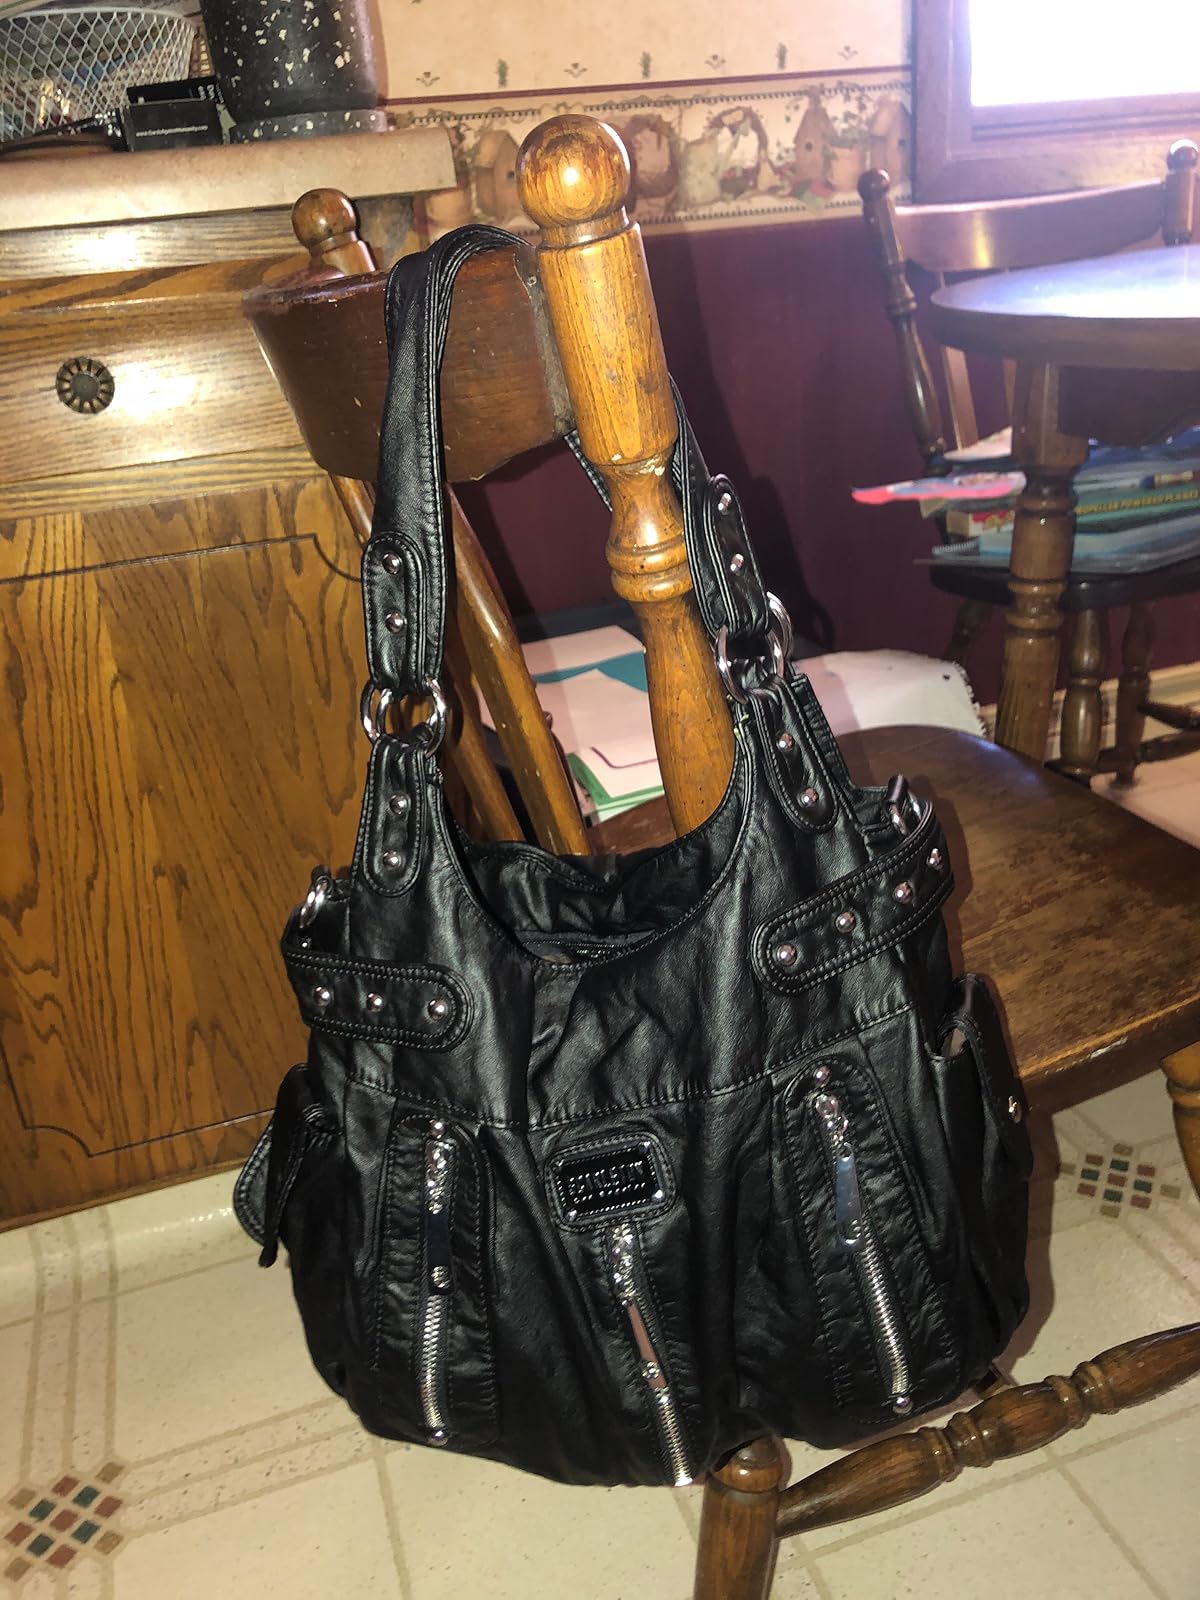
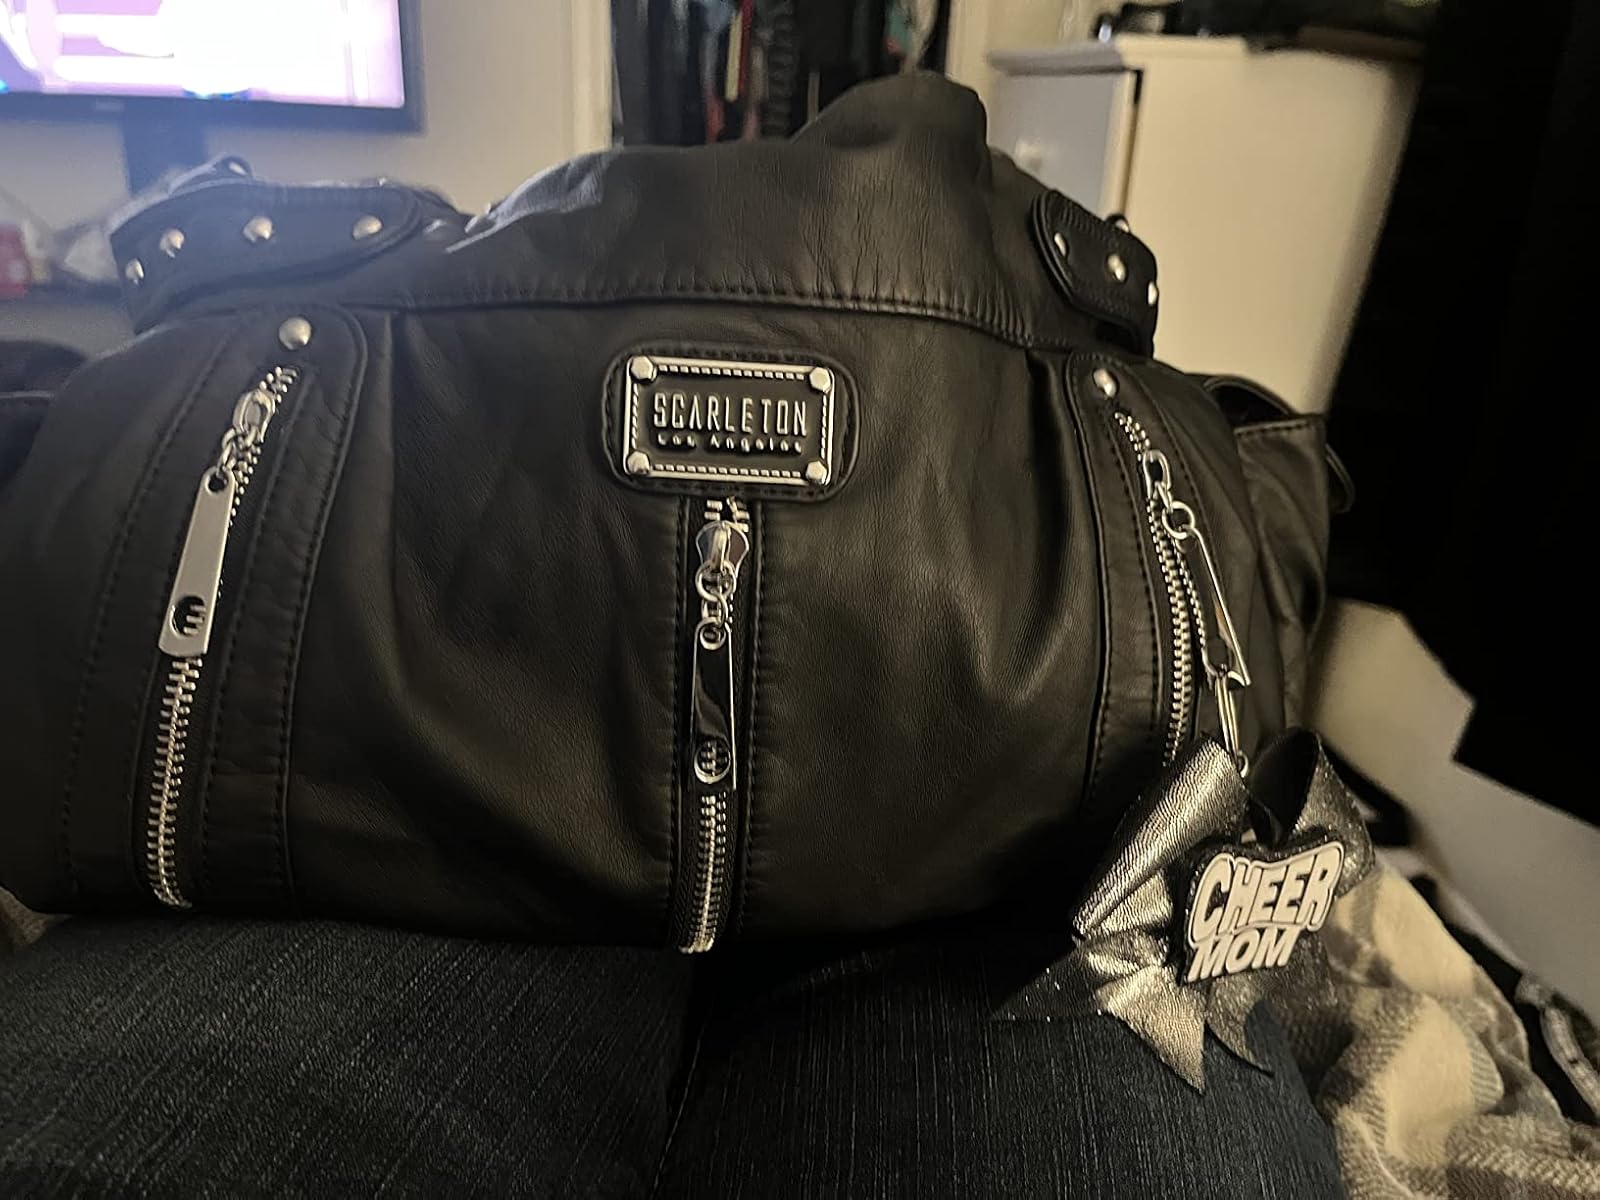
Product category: accessories_handbag
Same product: yes